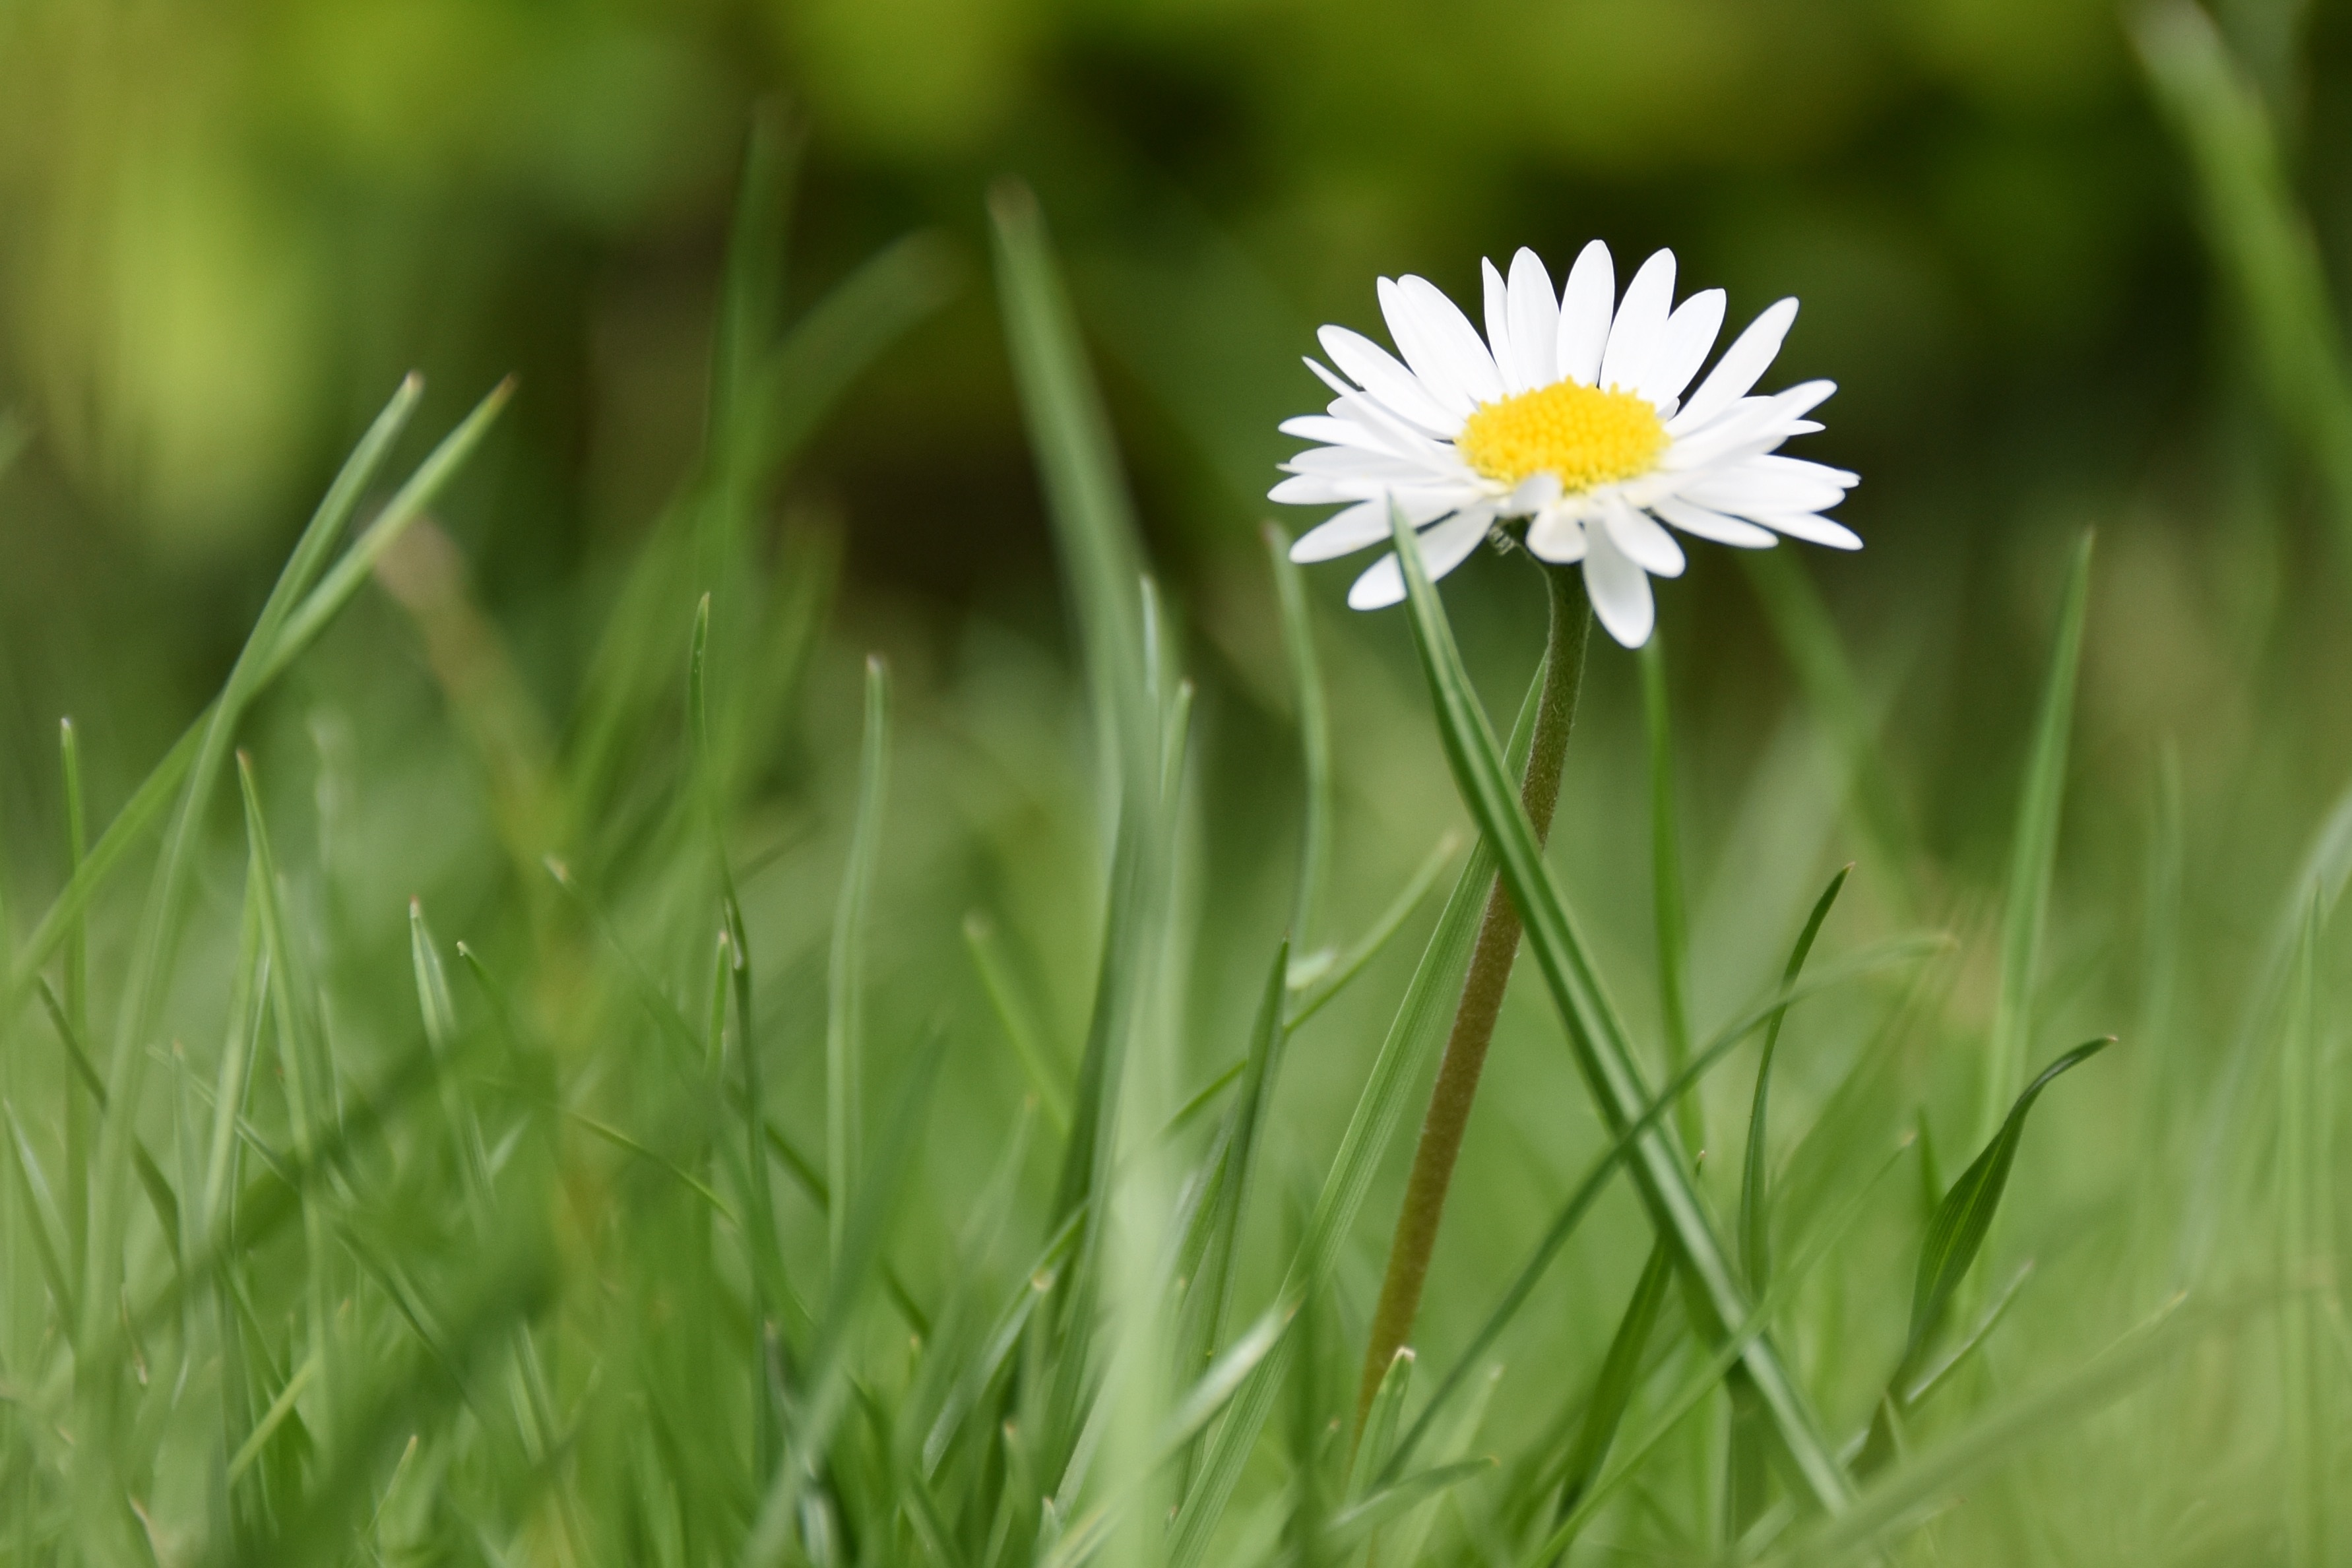
flower, plant, grass, flora, grass family, land plant, daisy, meadow, oxeye daisy, prairie, flowering plant, daisy family, field, chamaemelum nobile, lawn, wildflower, plant stem, macro photography, dandelion, herb